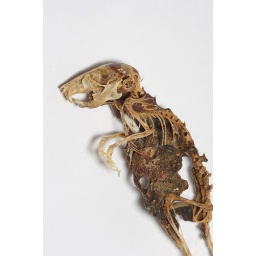
Presumably a victim of our cat found under our bed elliciting the response above from the wife.A mouse skeleton, amazingly complete